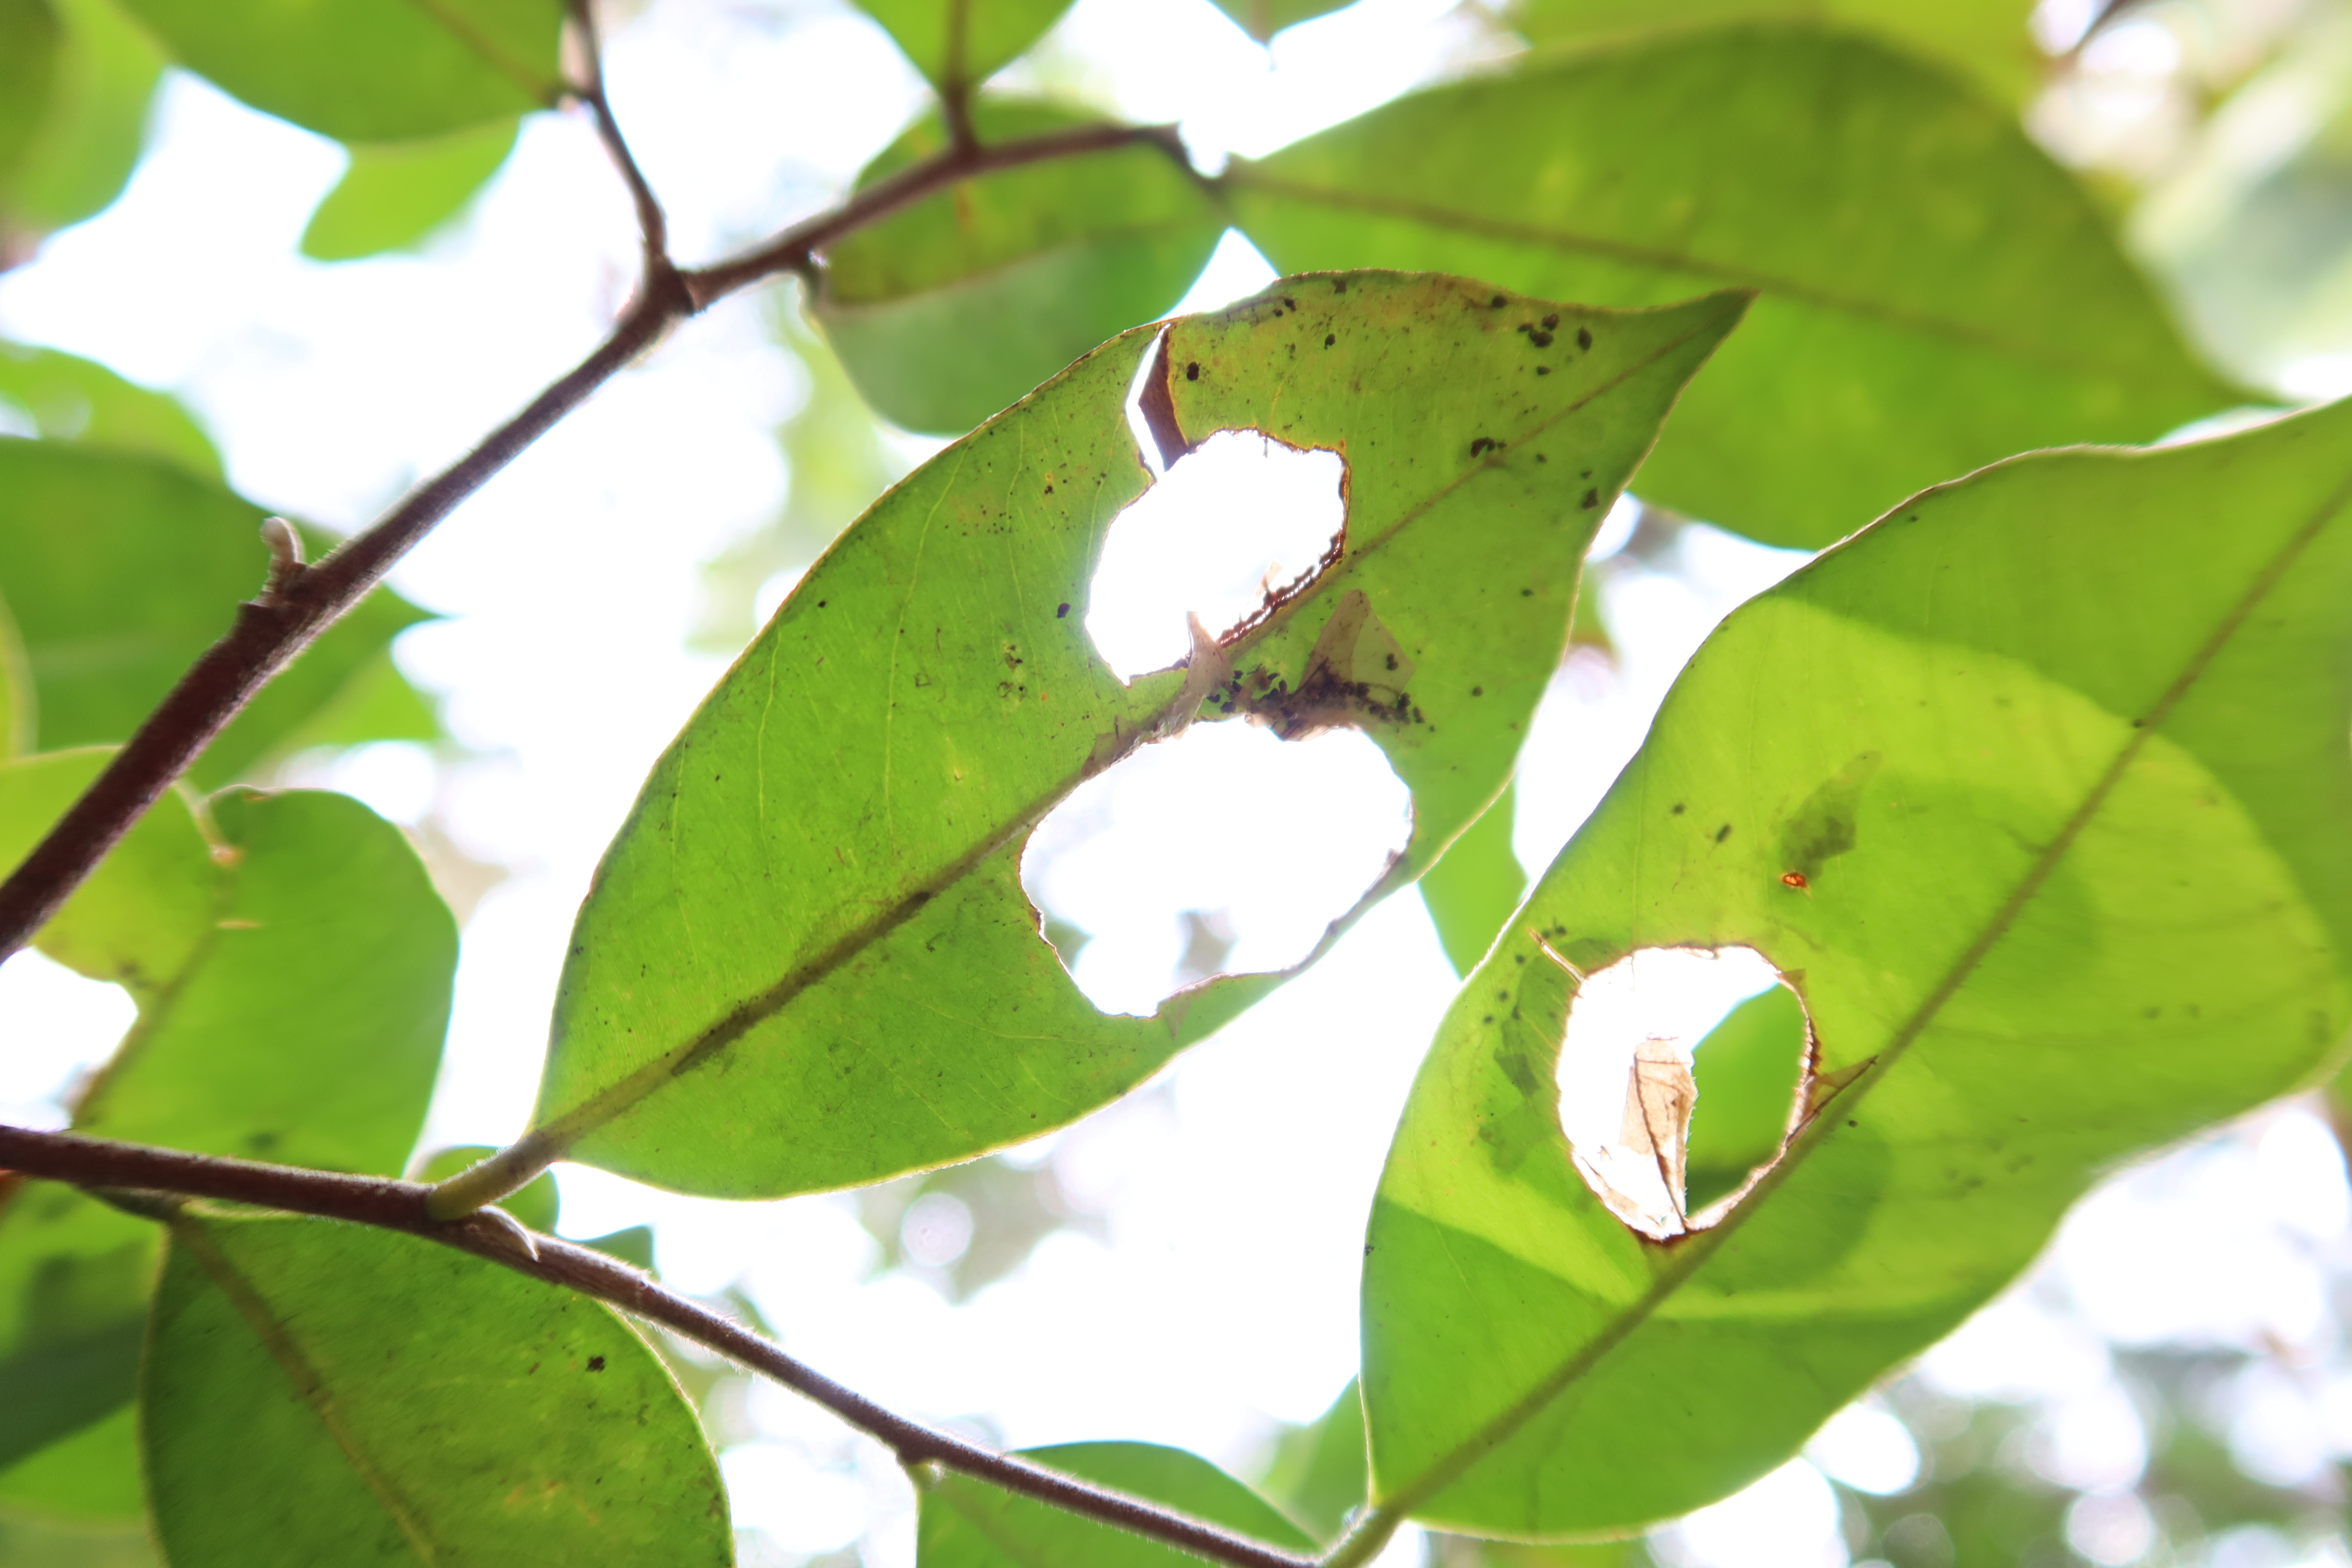
Label: Translucent lesion